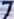
Number: 7